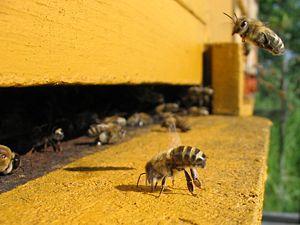
Le syndrome d'effondrement des colonies d'abeilles est un phénomène de mortalité anormale et récurrente des colonies d'abeilles domestiques notamment en France et dans le reste de l'Europe, depuis 1998, aux États-Unis, à partir de l'hiver 2006-2007. D'autres épisodes de mortalité ont été signalés en Asie et en Égypte sans être pour le moment formellement associés au CCD.